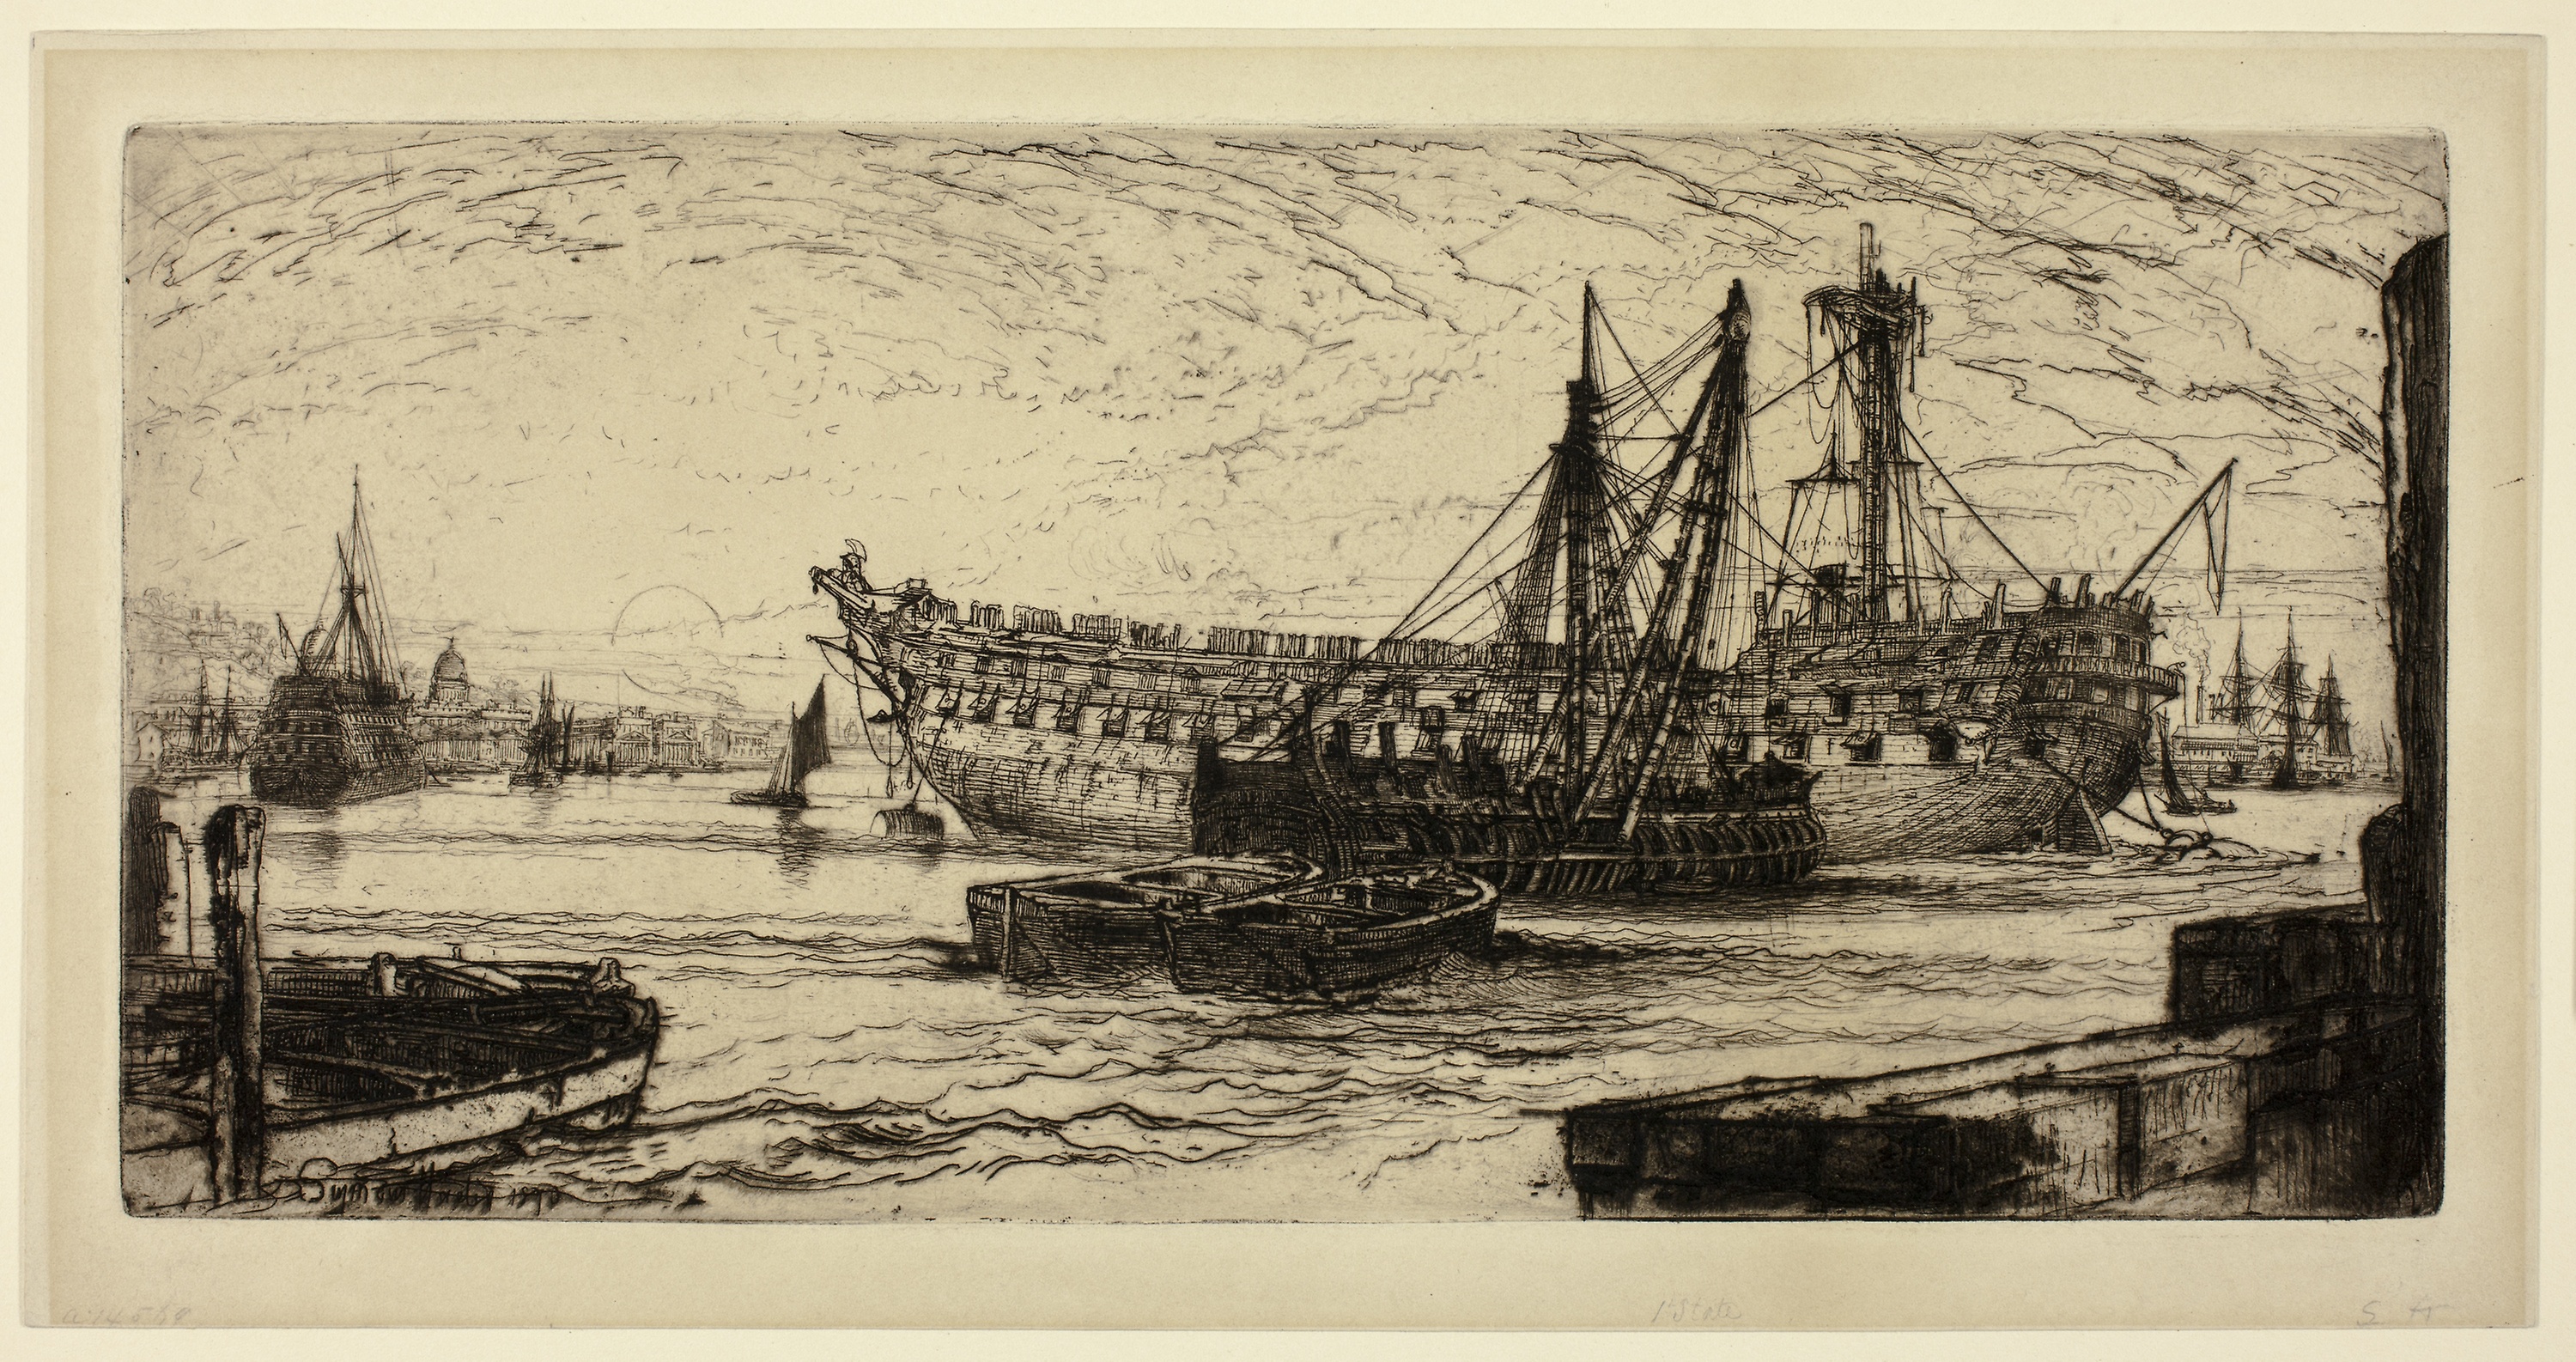
watercraft, fluyt, ship, galiot, picture frame, sailing ship, steam frigate, galeas, ship of the line, visual arts, galley, painting, tartane, galleon, stock photography, hulk, artwork, barque